Viktor Troicki

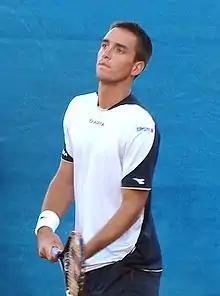
Troicki in Umag

Troicki was born on 10 February 1986 in Belgrade, SR Serbia, SFR Yugoslavia, to Aleksandar, a lawyer, and Mila, an economist. He is of paternal Russian descent and maternal Serbian descent, and grew up in the Dorćol neighborhood of Belgrade.